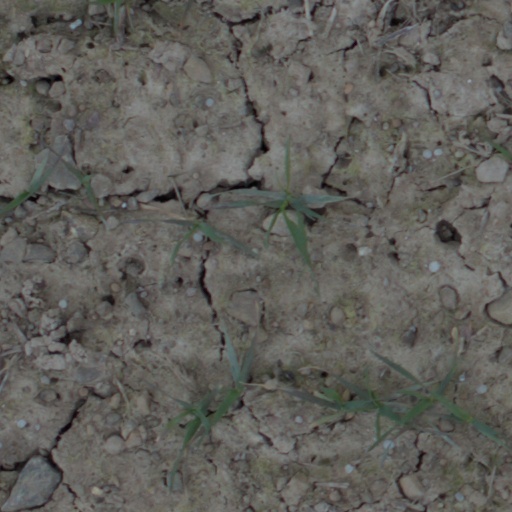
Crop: wheat